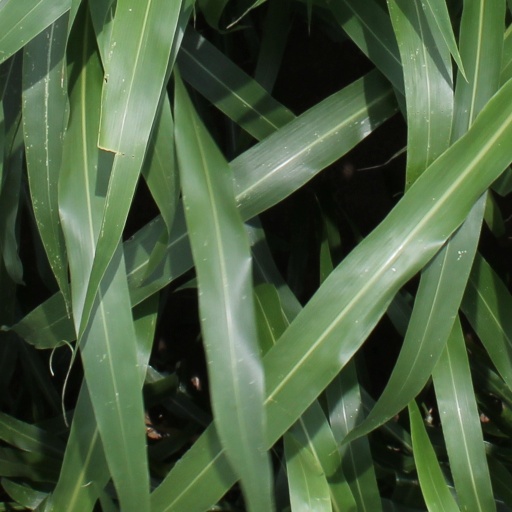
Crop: sorghum